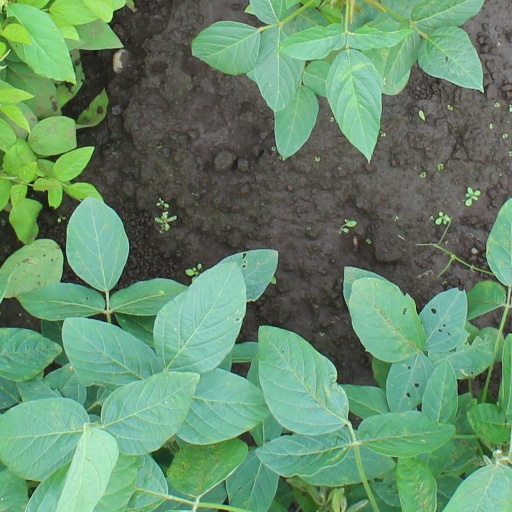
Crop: soybean